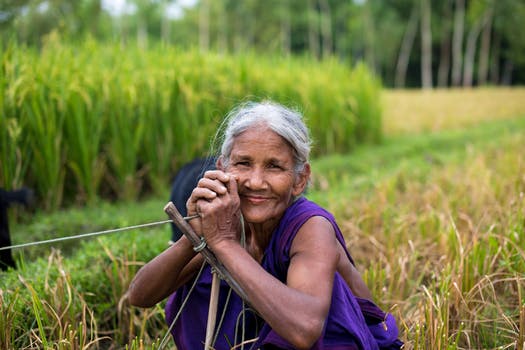
Label: No Watermark